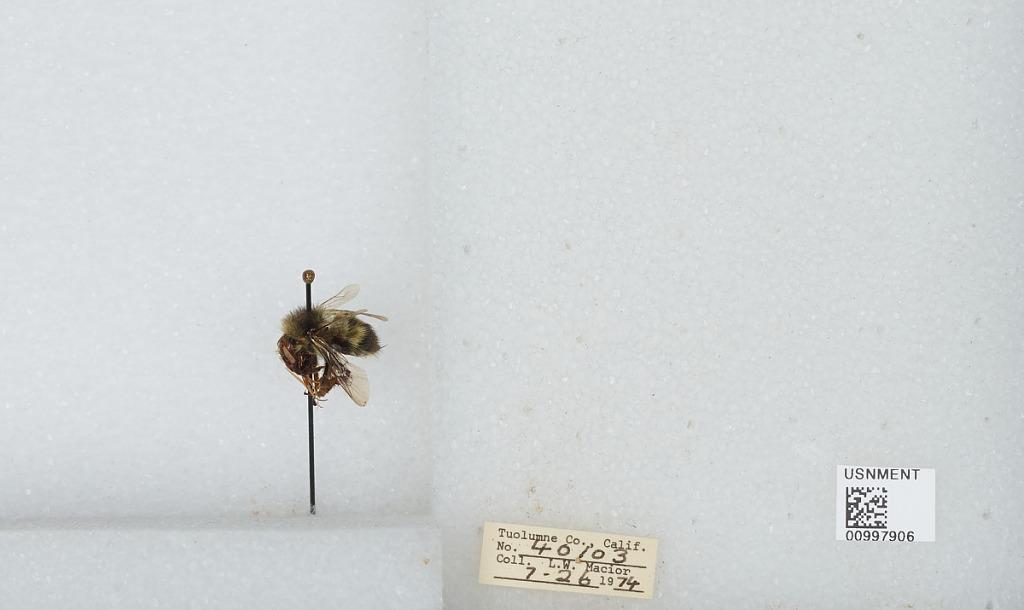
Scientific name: Bombus (Pyrobombus) flavifrons Cresson
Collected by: L. Macior
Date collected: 1974-7-26
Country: United States
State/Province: California
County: Tuolumne
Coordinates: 38.02, -119.94